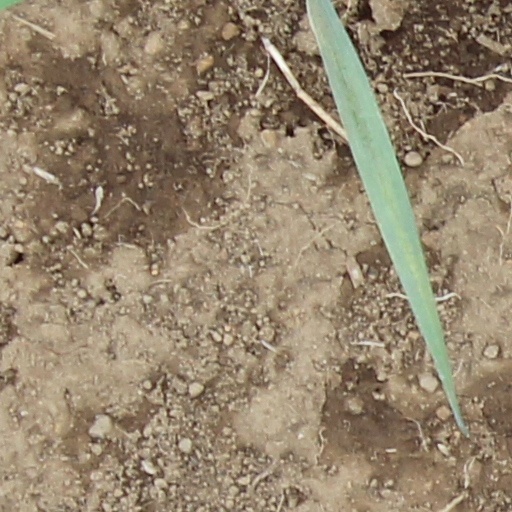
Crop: wheat